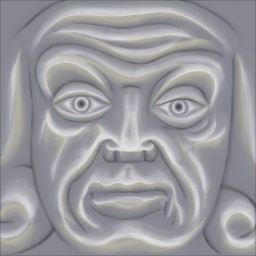
Medieval man, using gradations of white and black to represent local variations in depth.